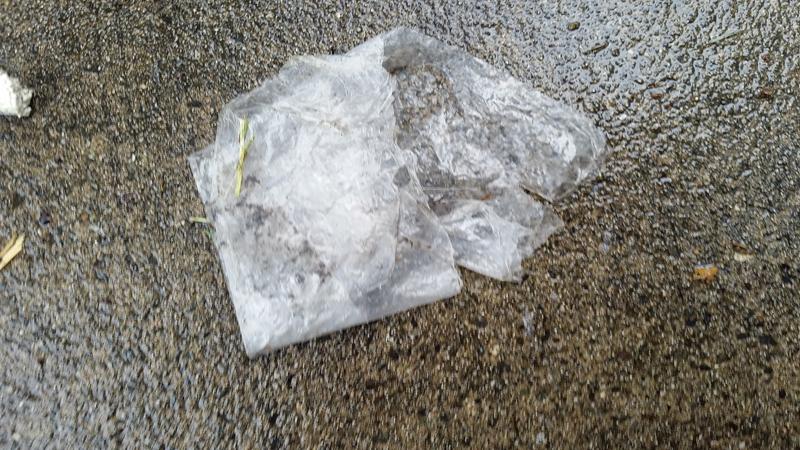
Waste category: trash